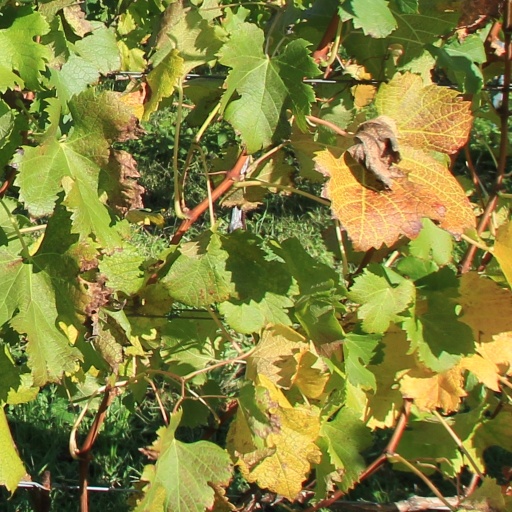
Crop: grape